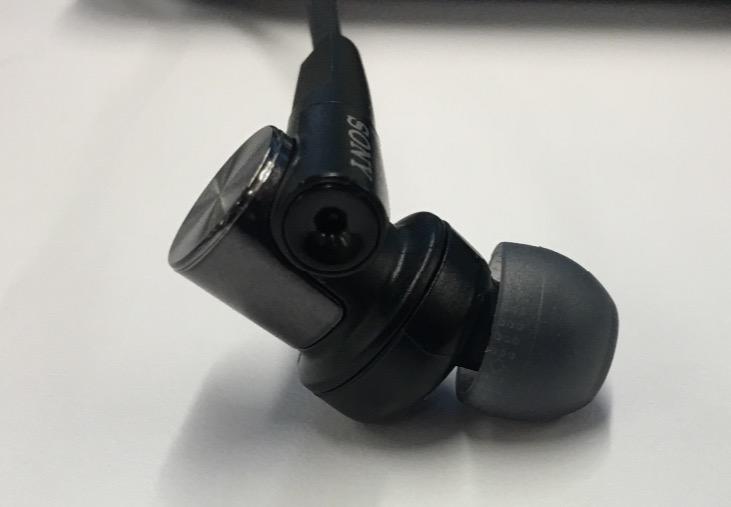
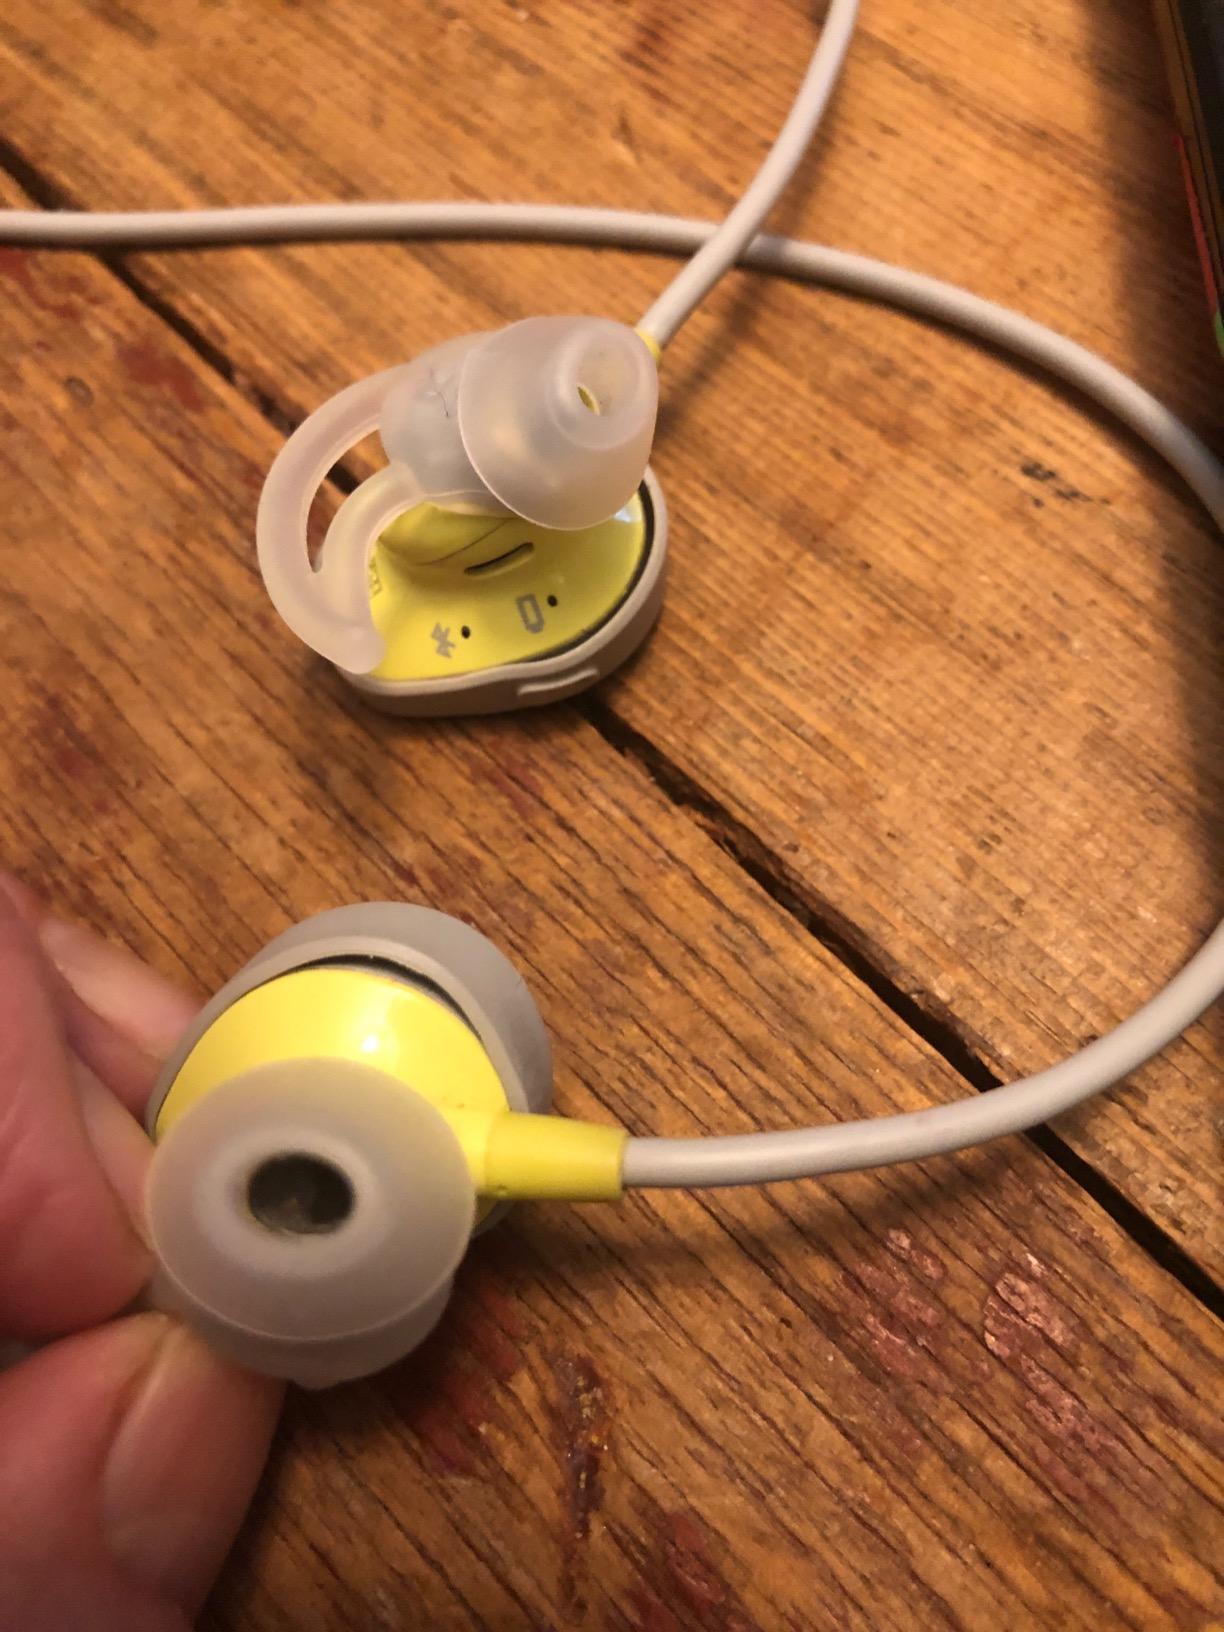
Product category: headphones
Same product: no